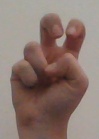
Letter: toot